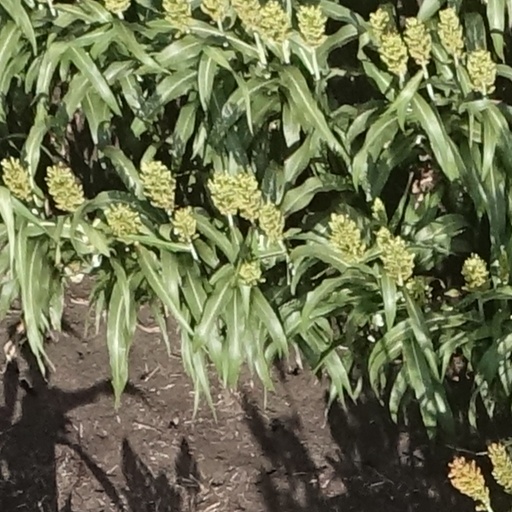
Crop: sorghum